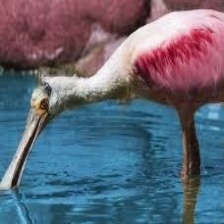
Species: ROSEATE SPOONBILL
Scientific name: PLATALEA AJAJA
ImageNet parent category: spoonbill